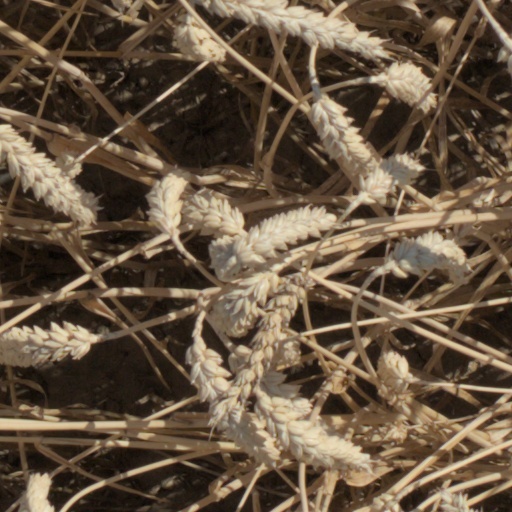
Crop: wheat